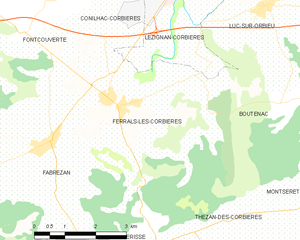
Carte des communes françaises: Ferrals-les-Corbières